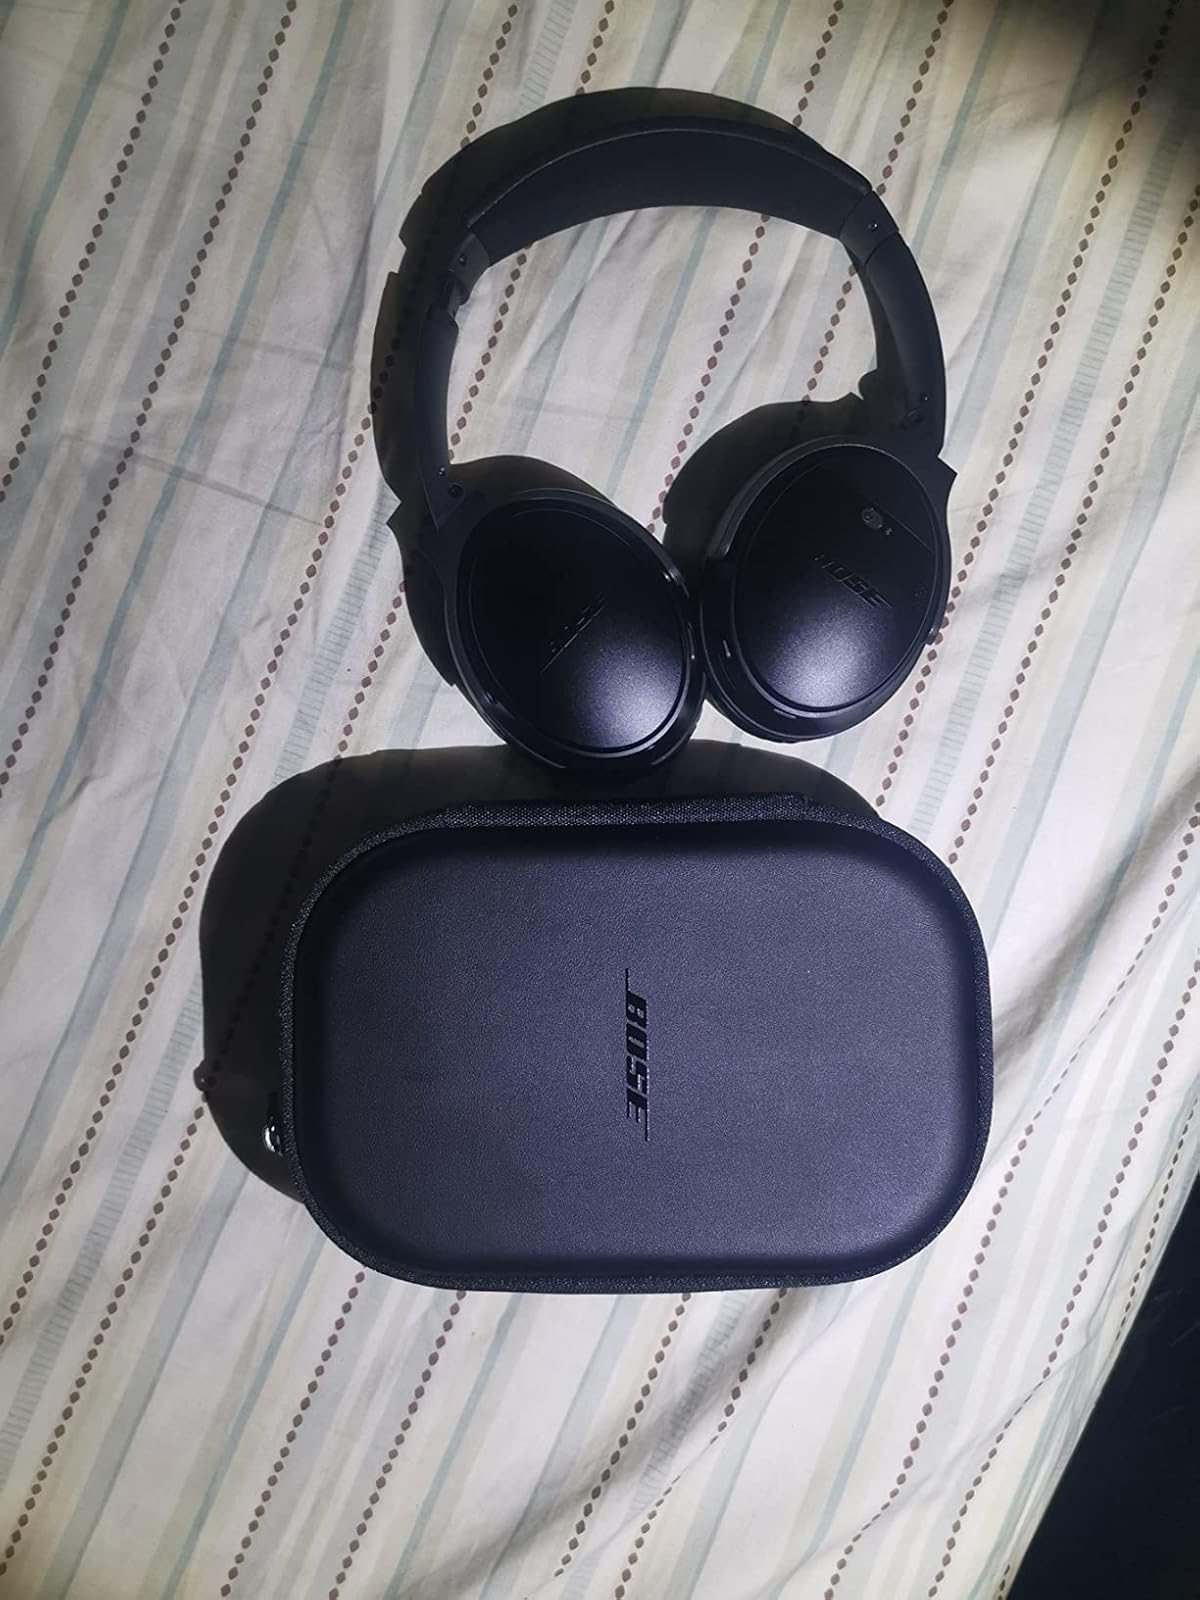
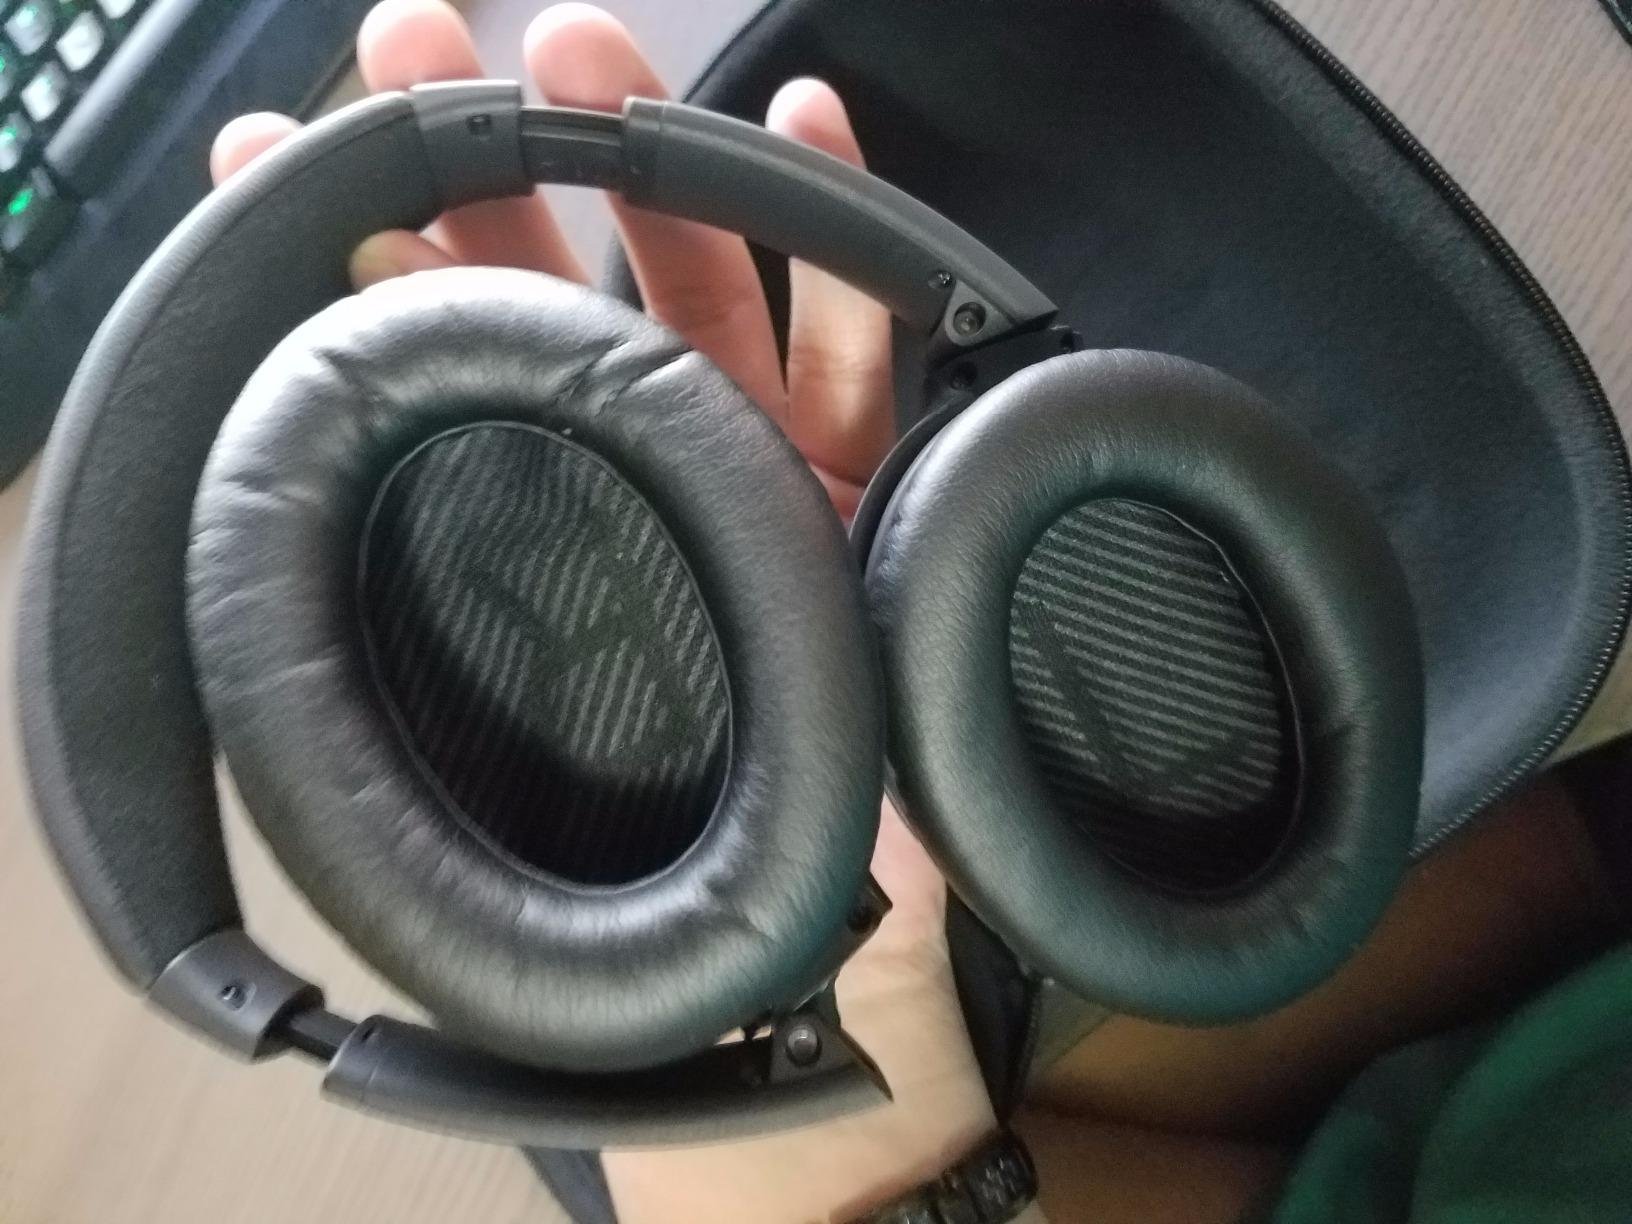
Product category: headphones
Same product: yes